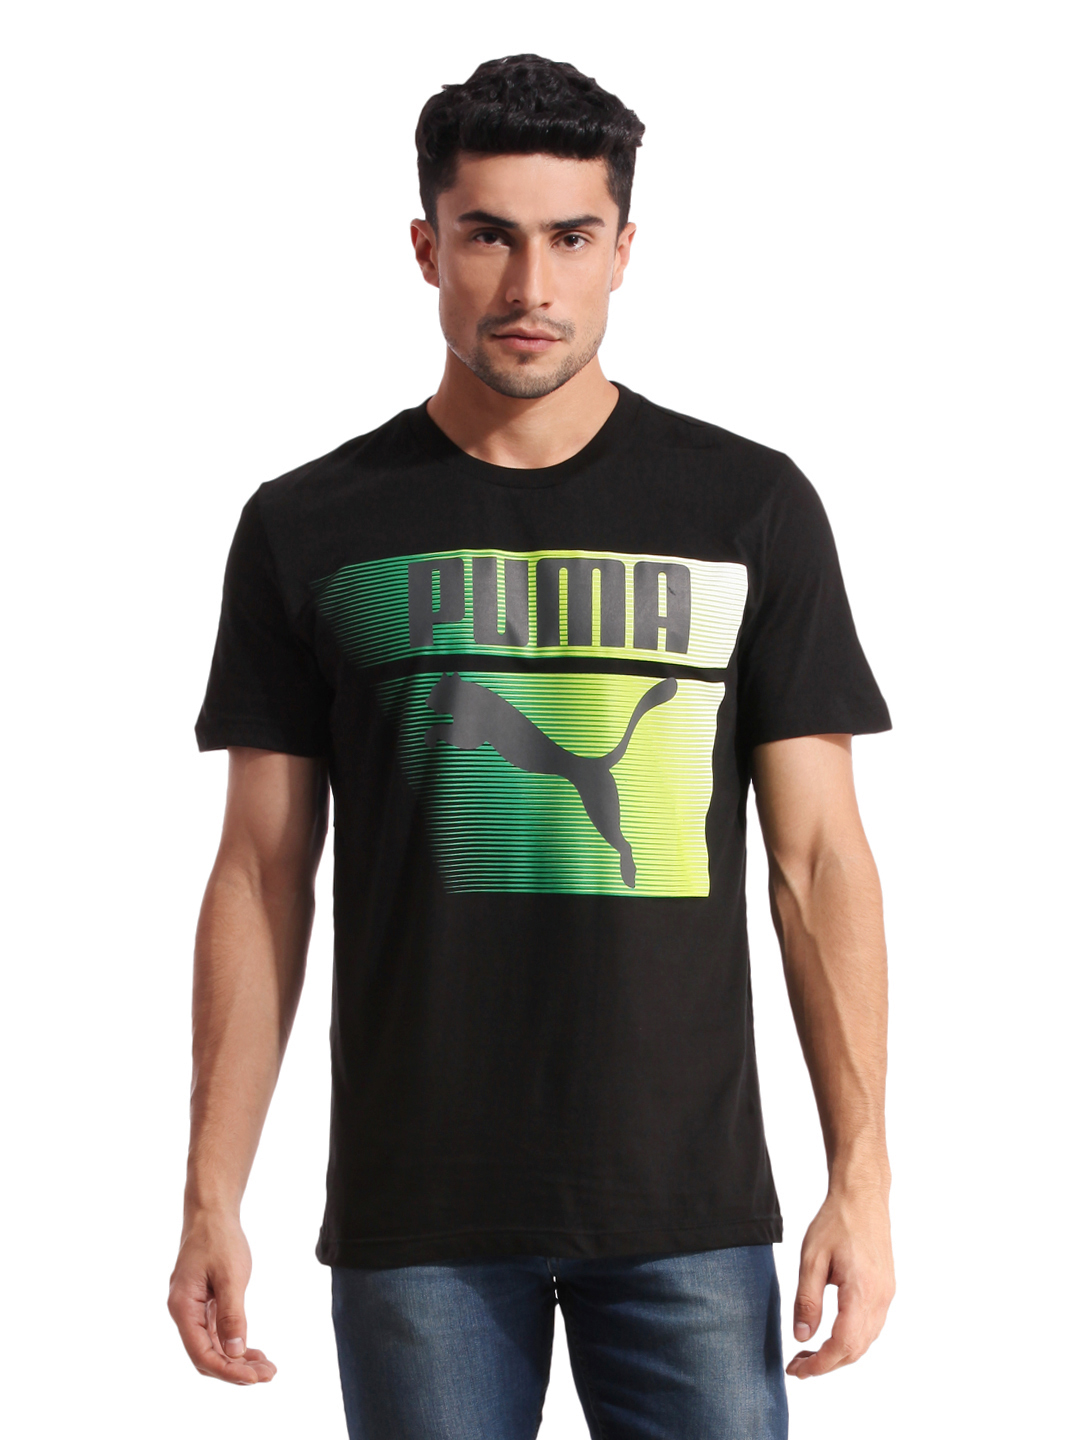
Puma Men Glyth Black T-shirt
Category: Apparel / Topwear / Tshirts
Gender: Men
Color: Black
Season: Summer 2012
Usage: Casual